Osteosarcoma

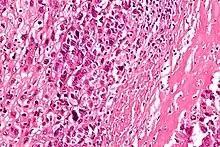
High-magnification micrograph showing osteoid formation in an osteosarcoma H&E stain

Microscopically: The characteristic feature of osteosarcoma is presence of osteoid (bone formation) within the tumor. Tumor cells are very pleomorphic (anaplastic), some are giant, numerous atypical mitoses. These cells produce osteoid describing irregular trabeculae (amorphous, eosinophilic/pink) with or without central calcification (hematoxylinophilic/blue, granular)—tumor bone. Tumor cells are included in the osteoid matrix. Depending on the features of the tumor cells present (whether they resemble bone cells, cartilage cells, or fibroblast cells), the tumor can be subclassified. Osteosarcomas may exhibit multinucleated osteoclast-like giant cells.